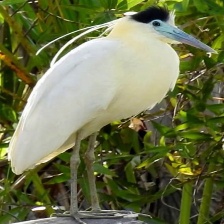
Species: CAPPED HERON
Scientific name: PILHERODIUS PILEATUS
ImageNet parent category: little_blue_heron